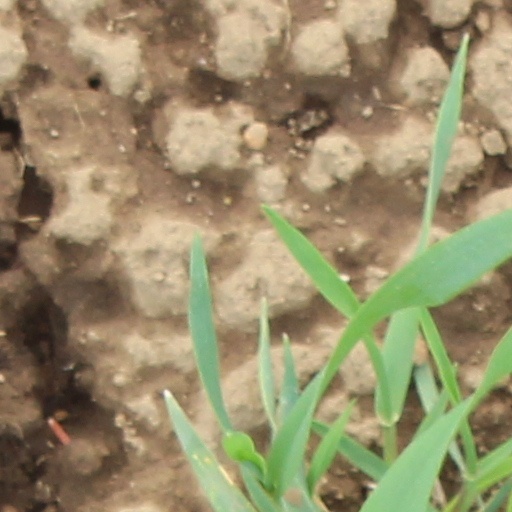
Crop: wheat